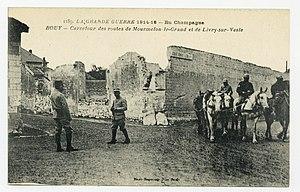
Une inscription imprimée au recto peu lisible
Bouy est une commune française, située dans le département de la Marne en région Grand Est. Bouy fait partie du canton de Suippes et de l'arrondissement de Châlons-en-Champagne. Ses habitants sont appelés les Busons.